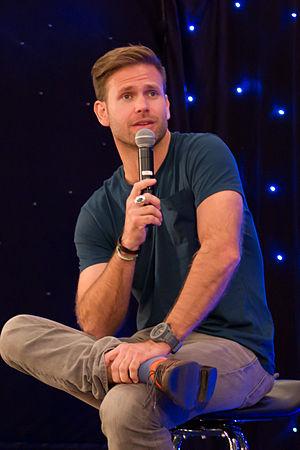
Matt Davis, est un acteur américain, né le 8 mai 1978 à Salt Lake City.